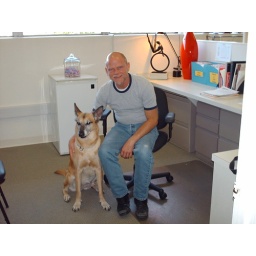
She use to come to my office everyday, because she knew I kept doggie cookies in my desk drawer. :&amp;gt;P